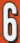
Number: 6